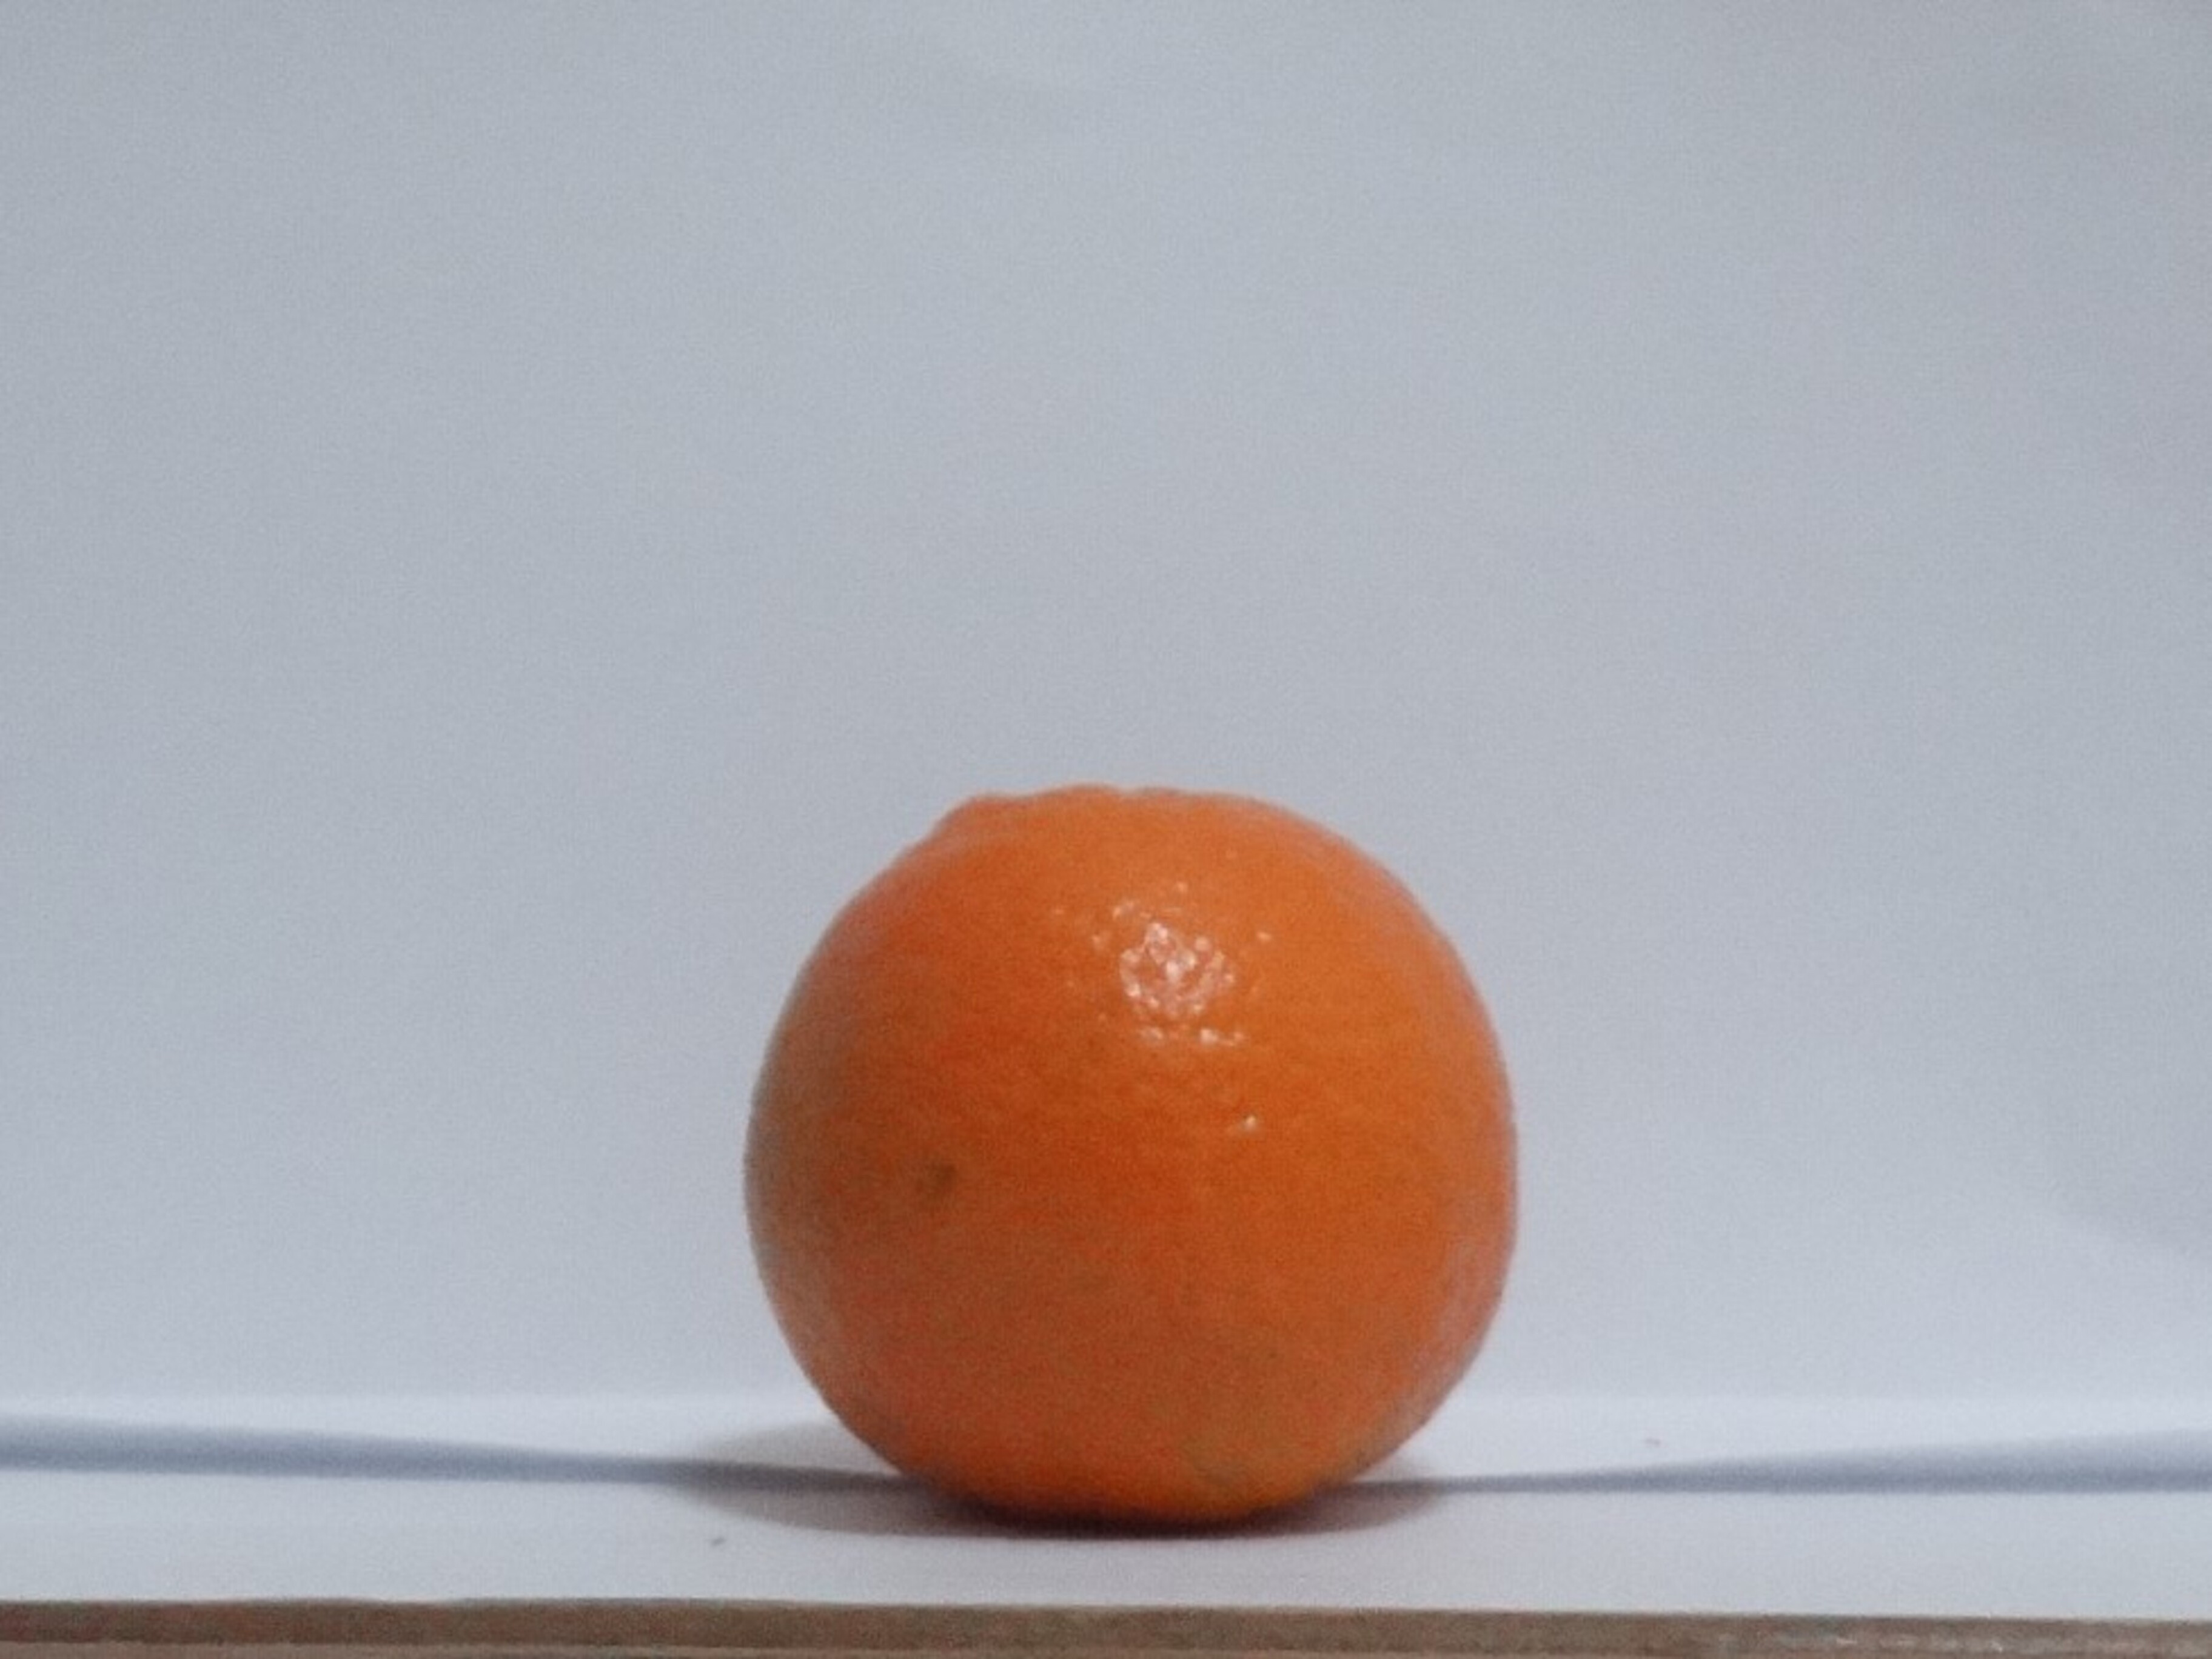
Citrus fruit variety: tankan